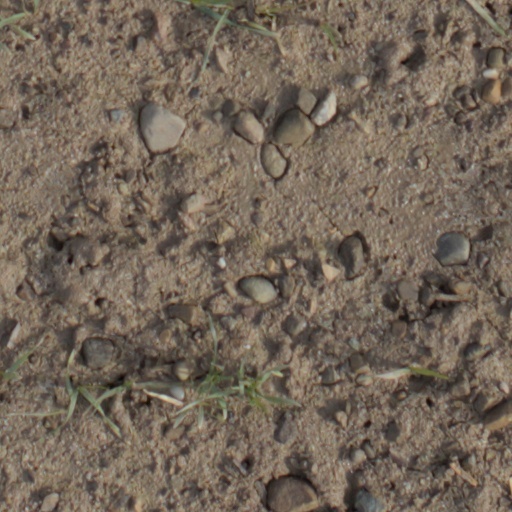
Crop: wheat